Old North Church, Hollywood

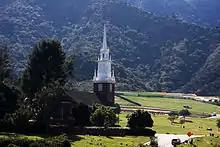
The church in 2009, looking south

Old North Church is a church located within Forest Lawn Memorial Park in Hollywood Hills, California. It is a precise replica of Boston's historic church, from Henry Wadsworth Longfellow's poem "Paul Revere's Ride". The historical rooms have documents and mementos of the colonial period.